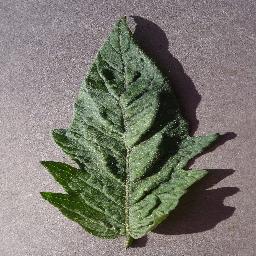
Label: Tomato___Spider_mites Two-spotted_spider_mite